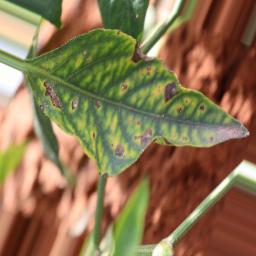
Label: cercospora